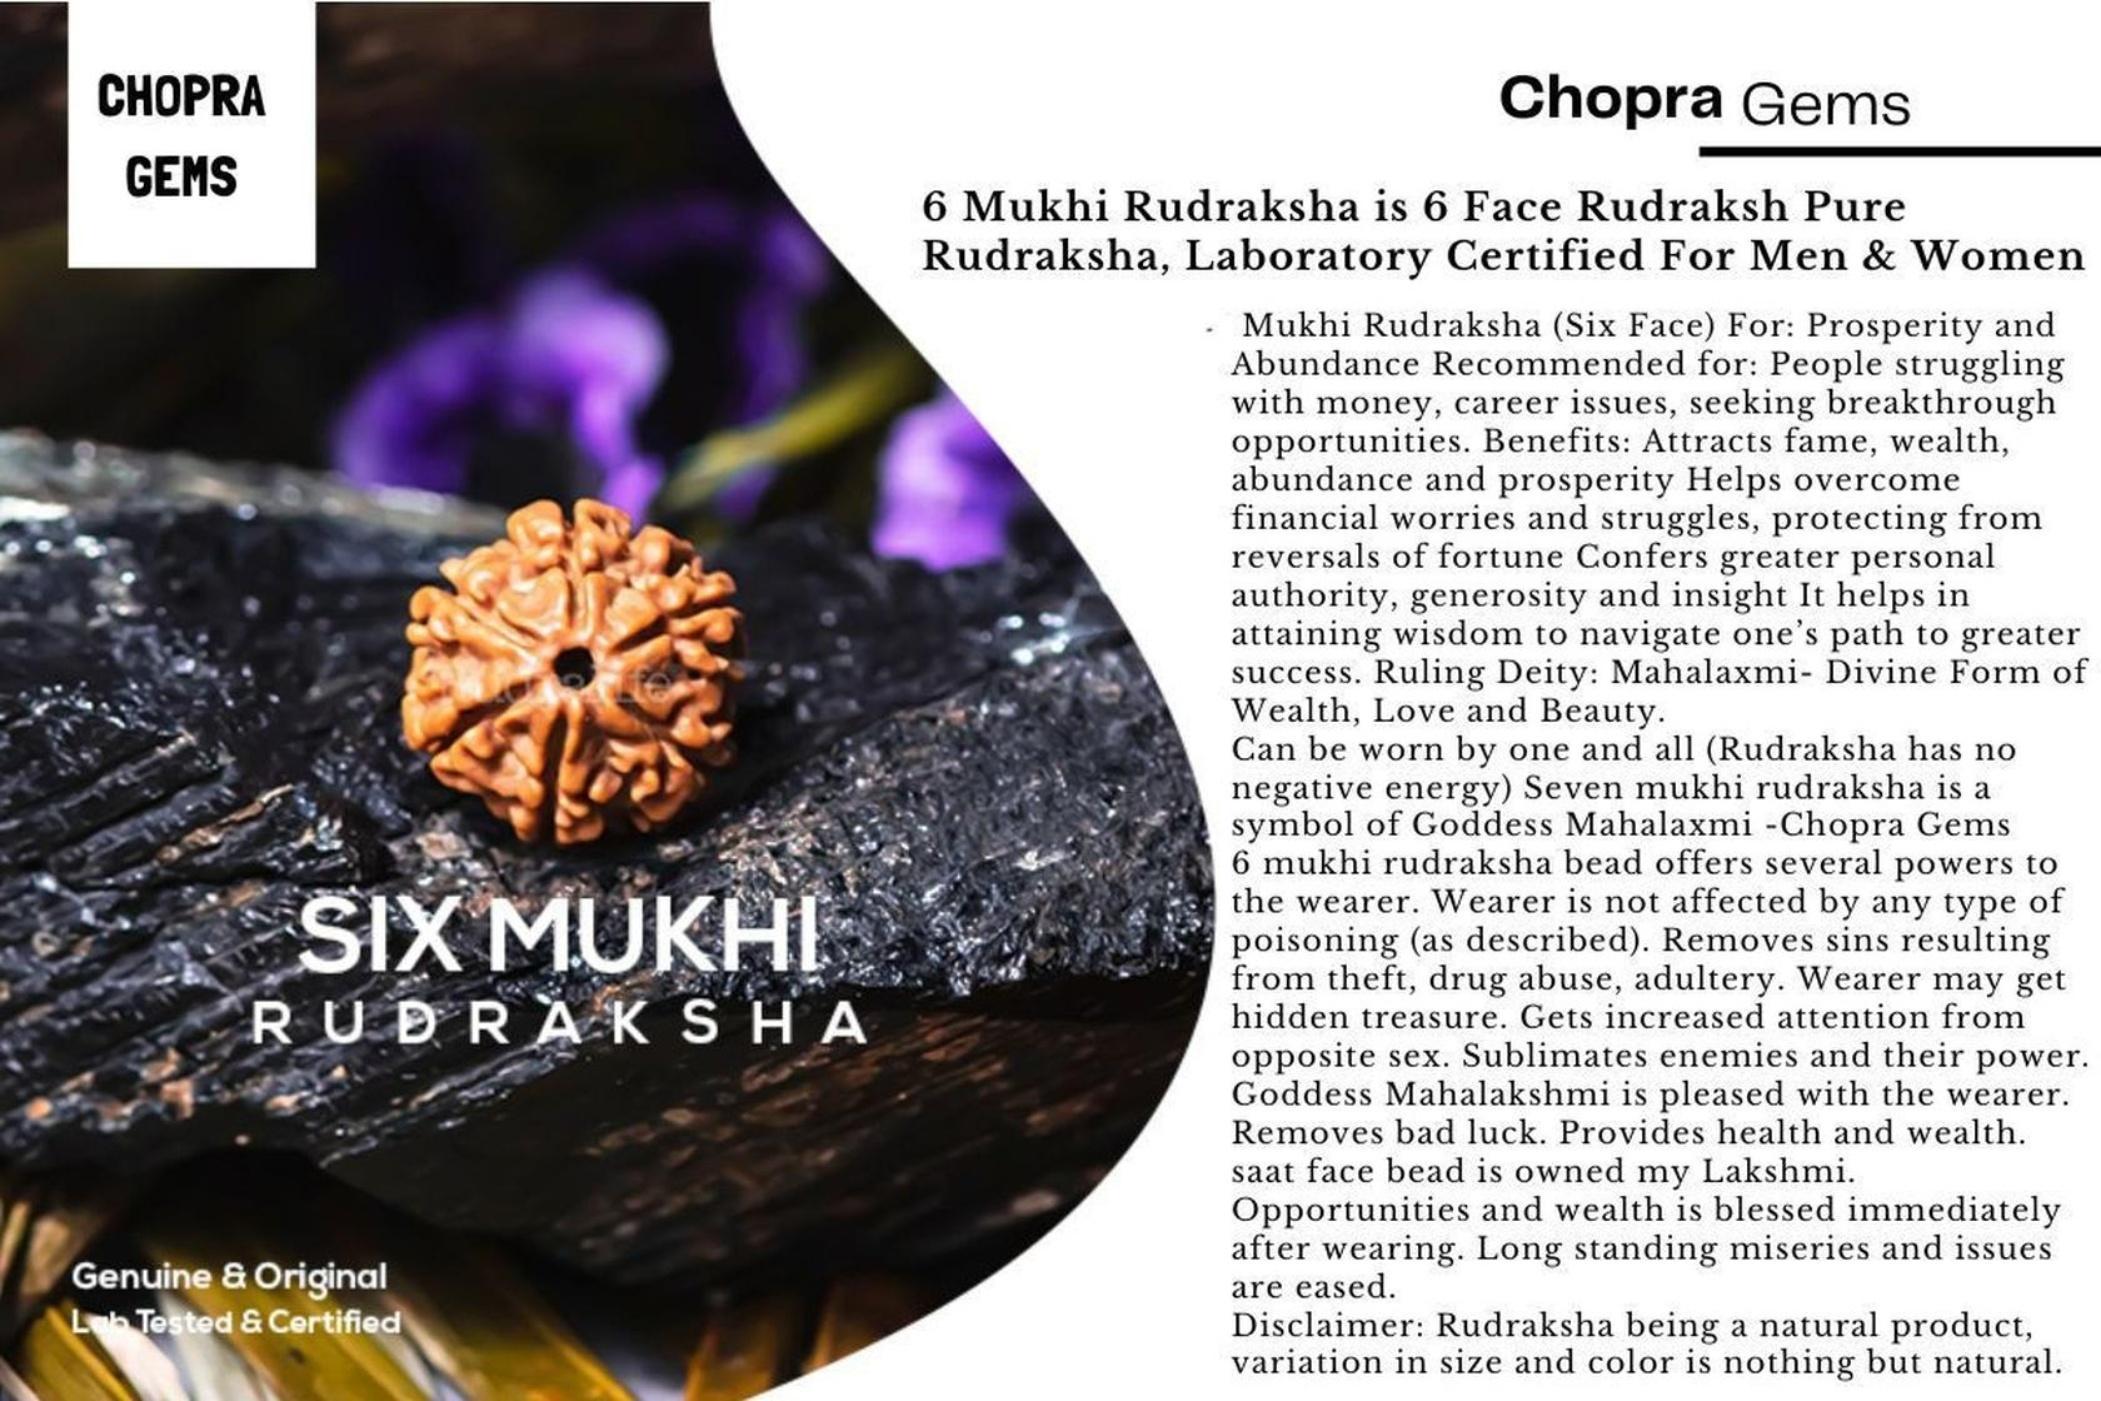
Chopra Gems Brass Natural Six Mukhi Rudraksha Pendant Locket Brown (Men and Women)
Type: Necklaces & Pendants
Brand: Chopra Gems & Jewellery
Price: Rs. 499
 Disclaimer rudraksha being a natural product, variation in size and color is nothing but natural.
Features: Color - brown,Collection - ethnic,Base material - brass
Included: Pendant